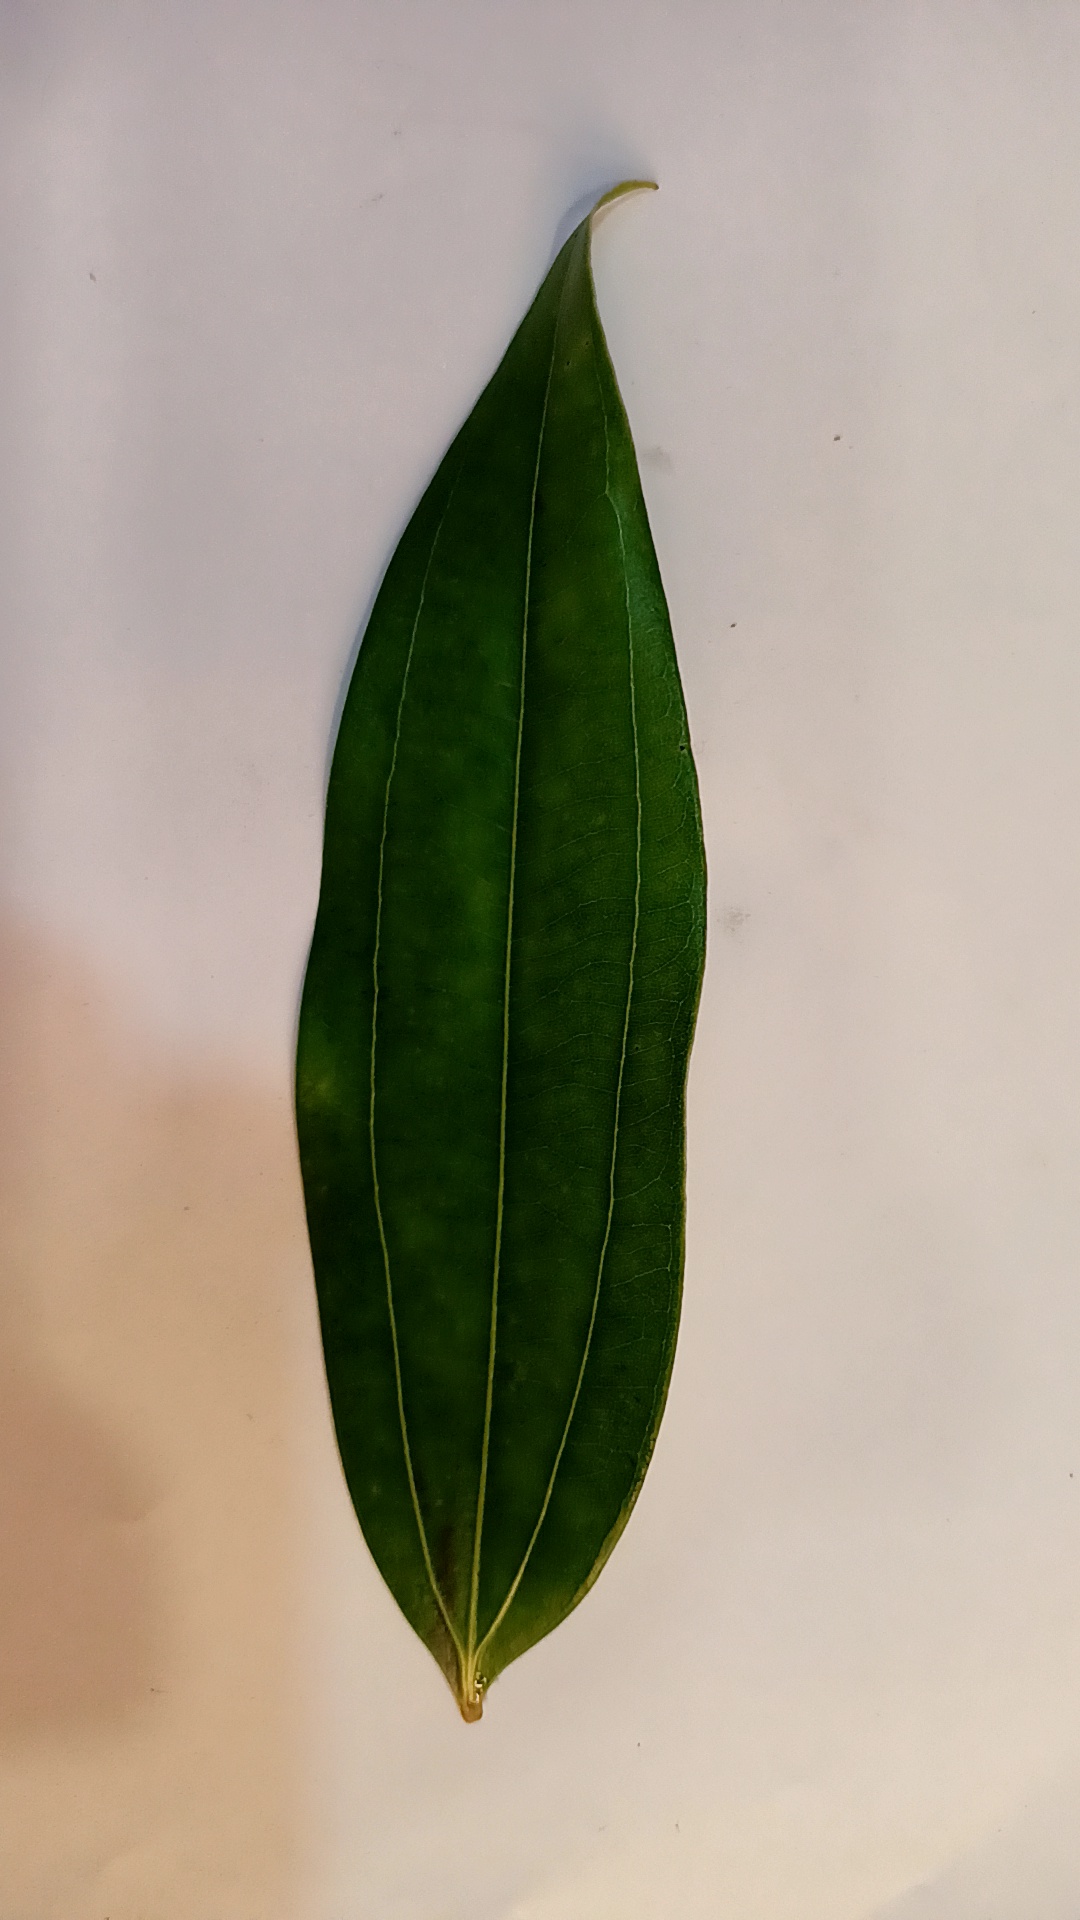
Label: Healthy